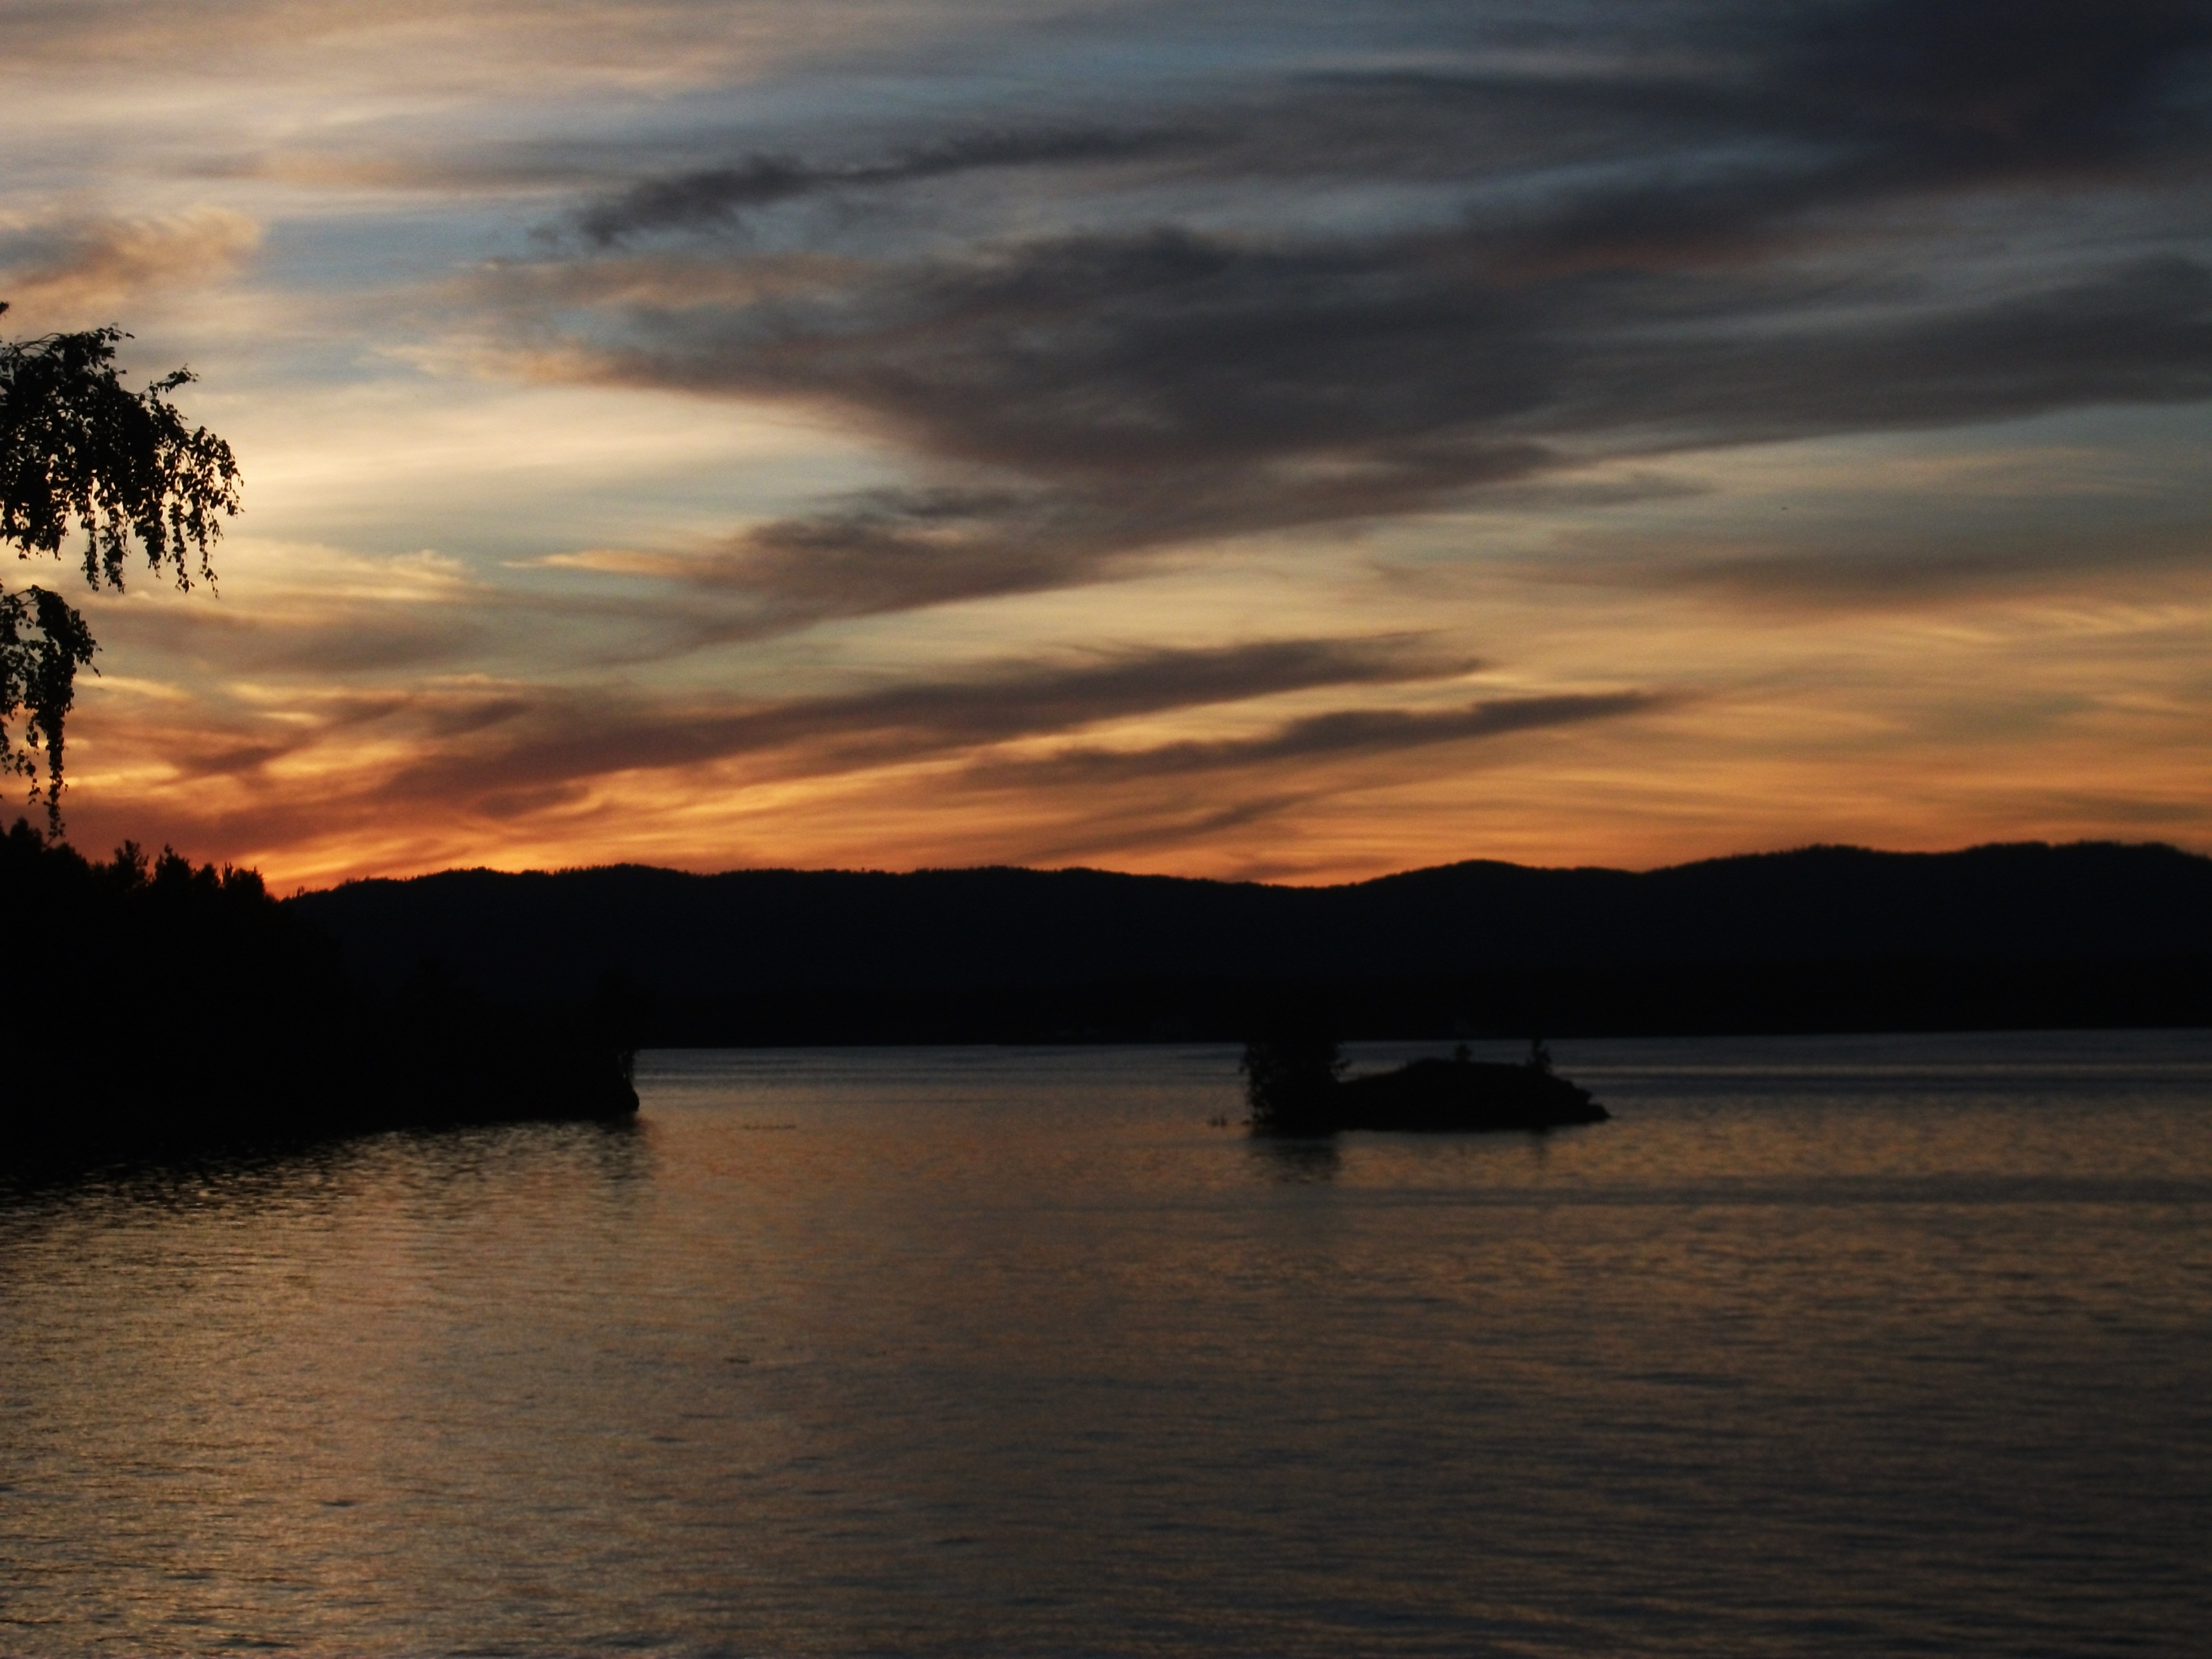
sea, coast, ocean, horizon, cloud, sky, sunrise, sunset, morning, shore, lake, dawn, dusk, evening, reflection, bay, loch, afterglow